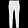
Label: Trouser